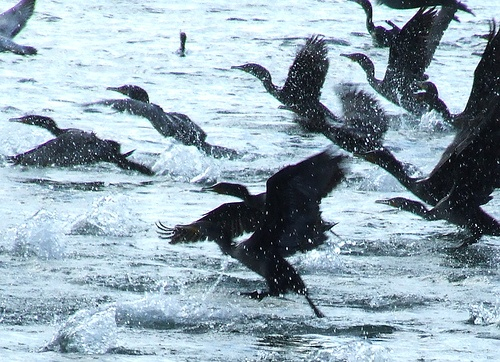
a number of ducks in a large body of water
A flock of birds land in a lake.
Some black birds landing in the water while it's raining
Numerous water fowl either taking off or landing in the water
A flock of ducks splashing and playing in  water.